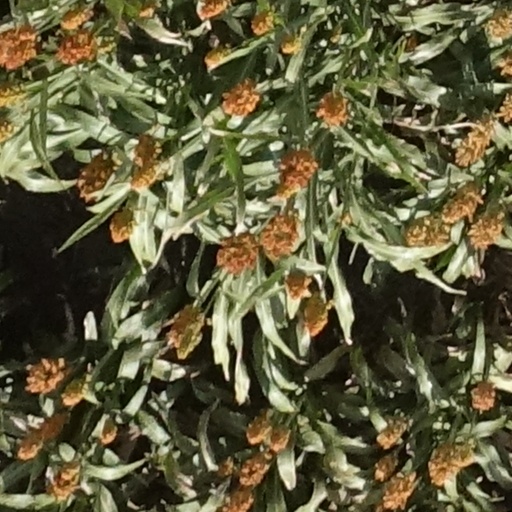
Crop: sorghum